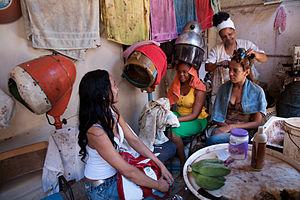
La condition des femmes à Cuba est liée à l'histoire politique et économique de l'île, et notamment à la révolution de 1959. La mise en place de mesures sociales pendant les décennies 1960 à 1980 a favorisé l'éducation et l'intégration professionnelle des Cubaines. La crise économique des années 1990 a cependant vu le retour de la division sexuelle entre travail salarié et travail domestique et le regain de la prostitution féminine au contact du tourisme.